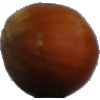
Label: nut_forest